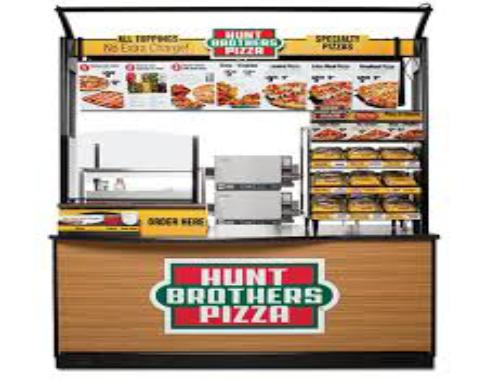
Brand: Hunt Brothers Pizza
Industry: Food